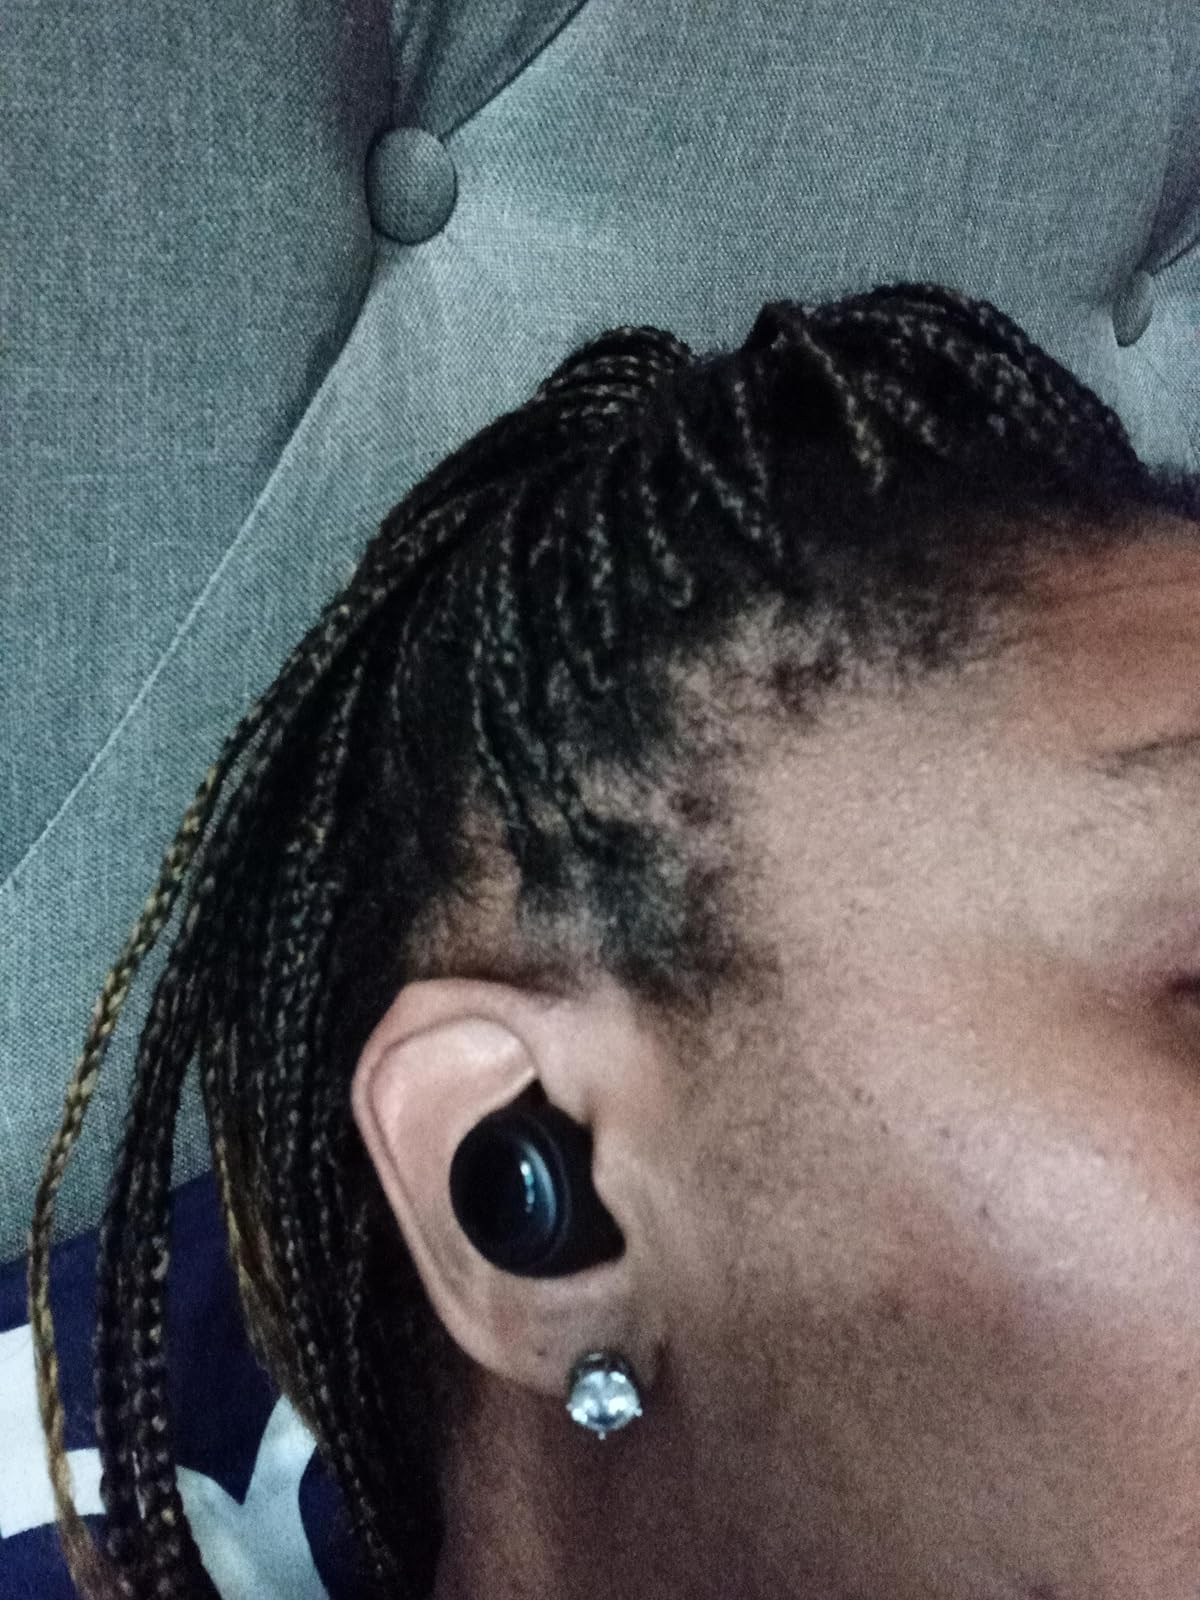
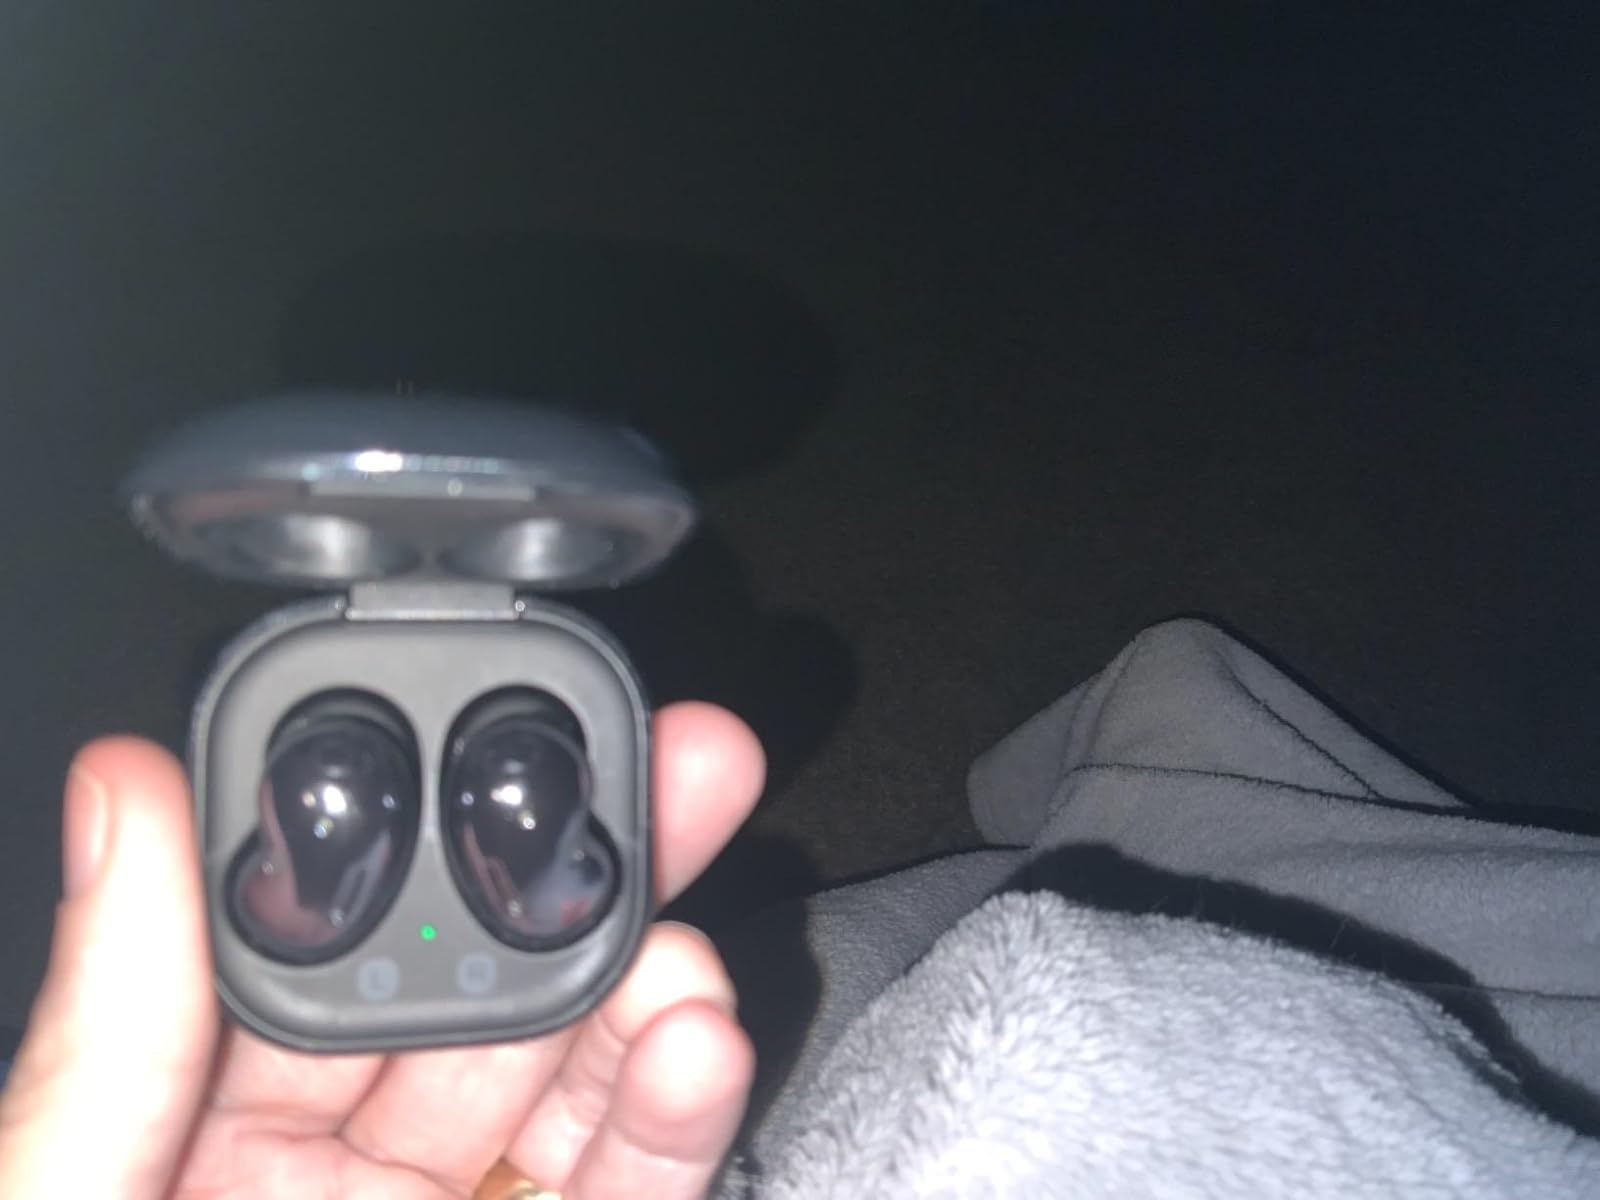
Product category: earbuds
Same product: no